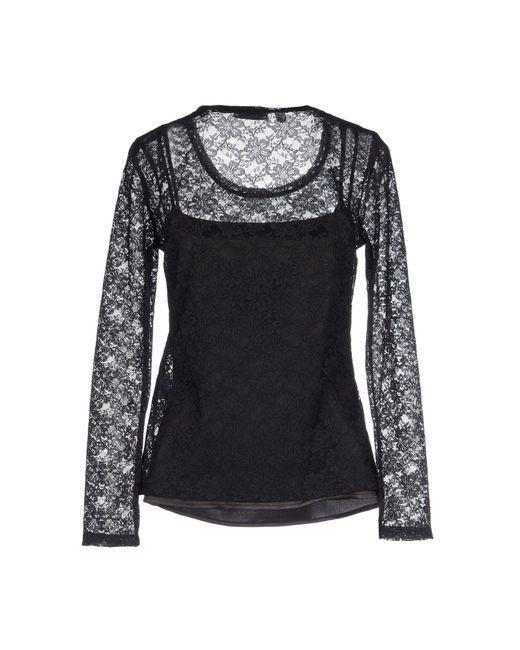
damen, doppellagig, schwarz, Poly-transparent, volle Ärmel, T-Shirt, Oberschicht mit Blumenmuster, mit Innenseiten